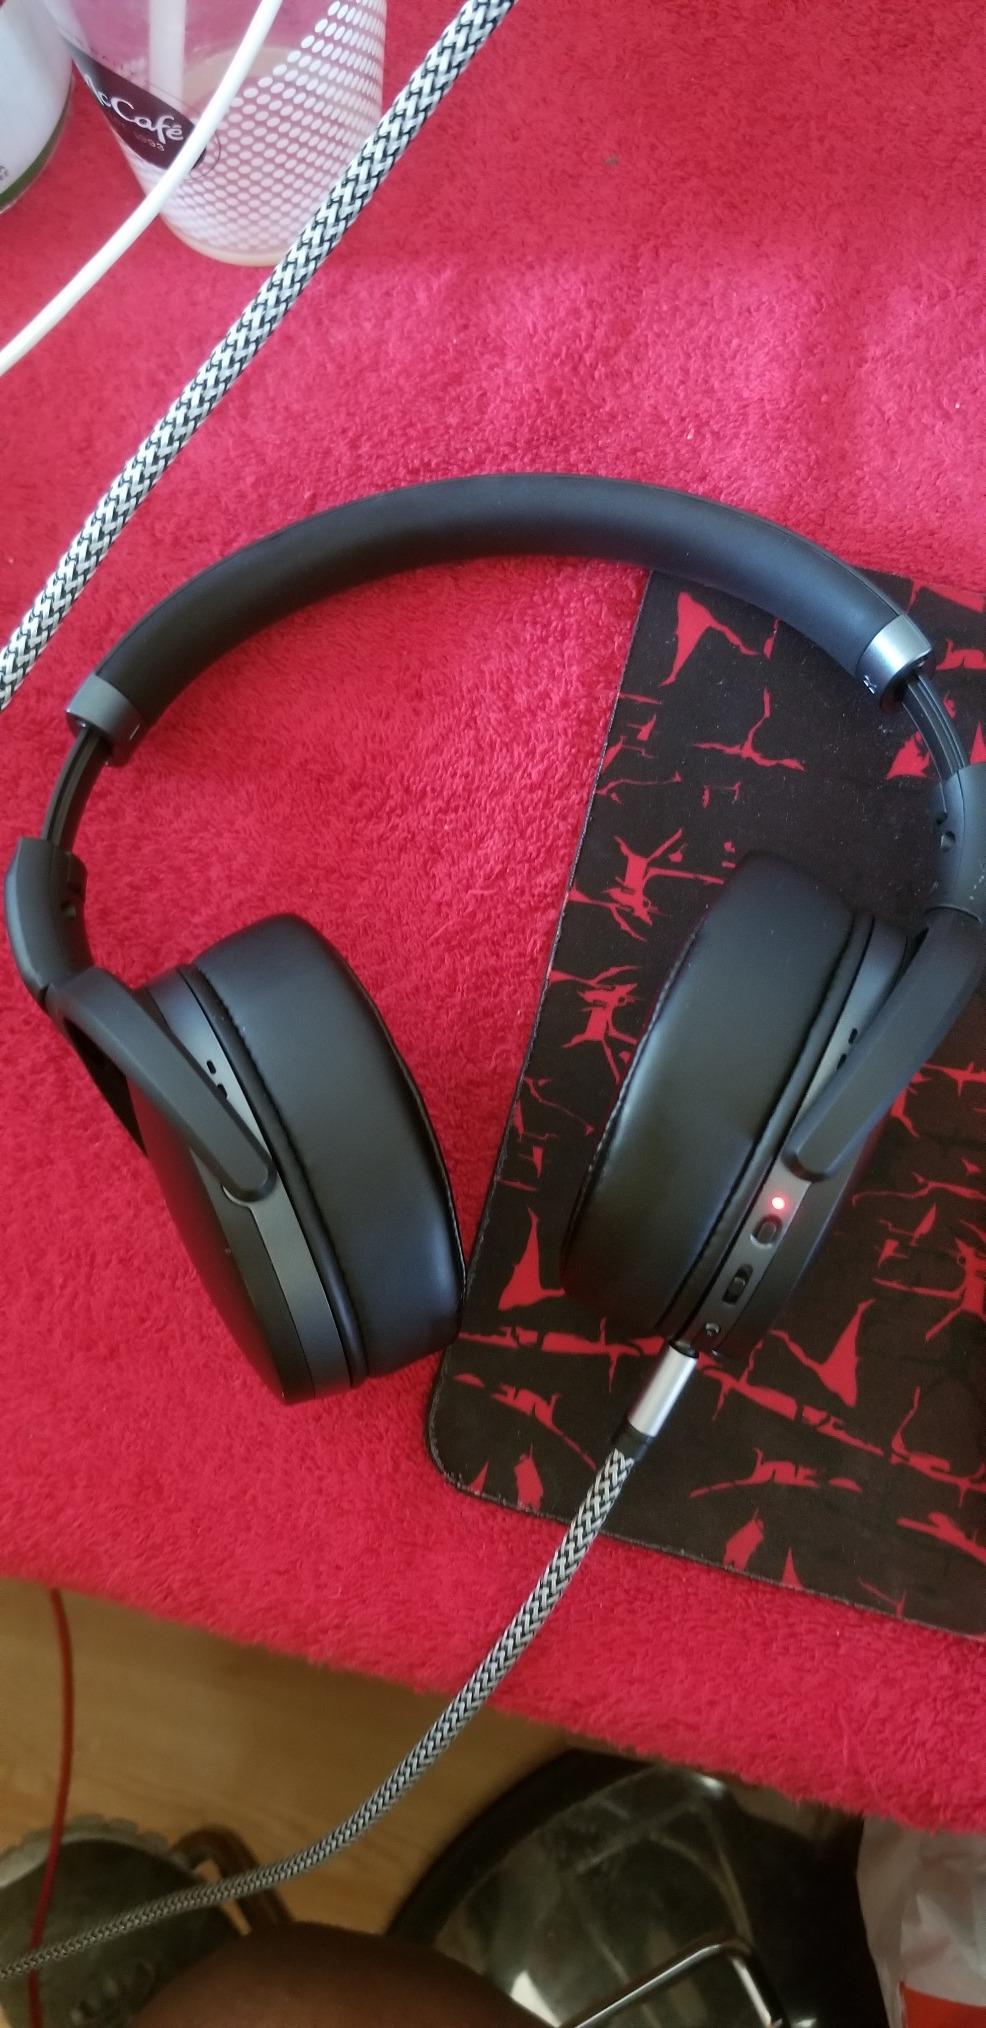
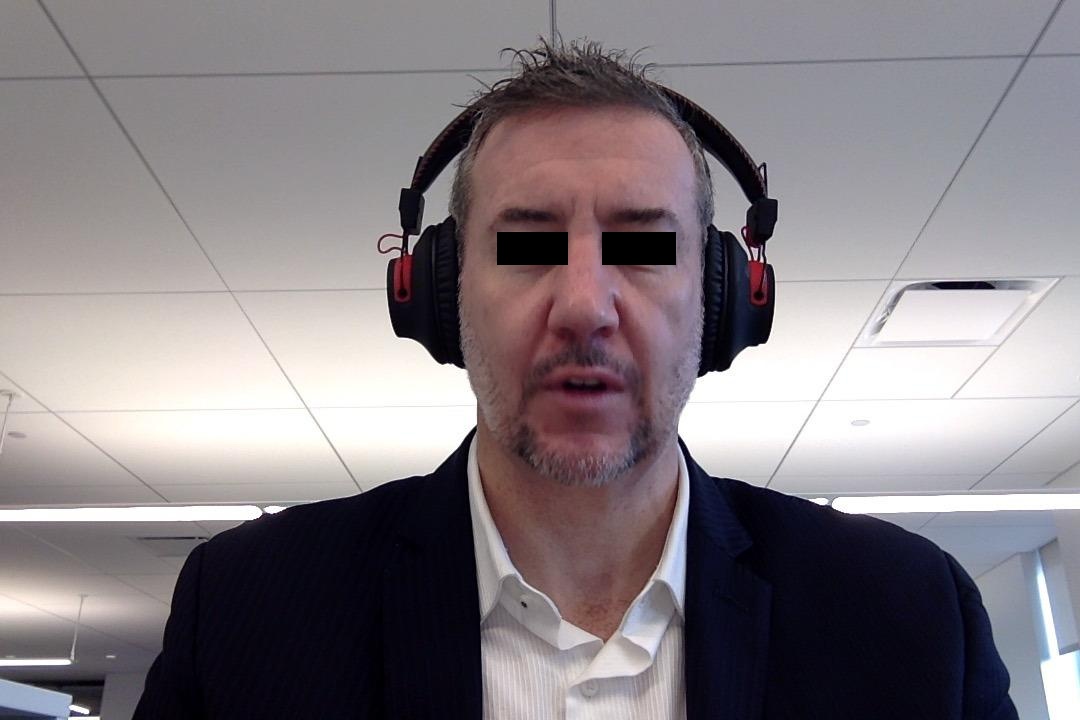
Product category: headphones
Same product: no